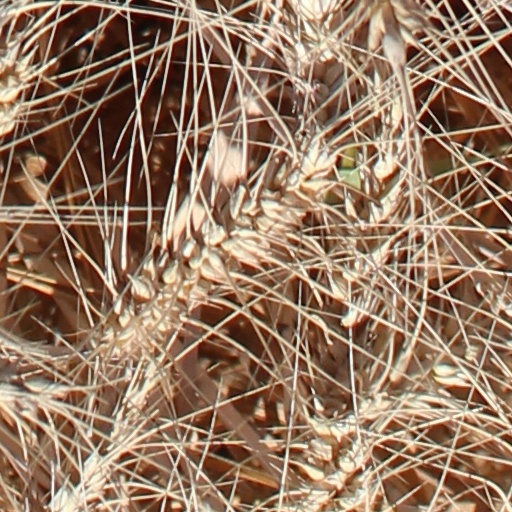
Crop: wheat